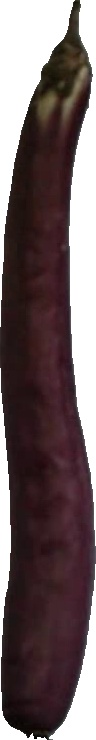
Label: eggplant_long_1